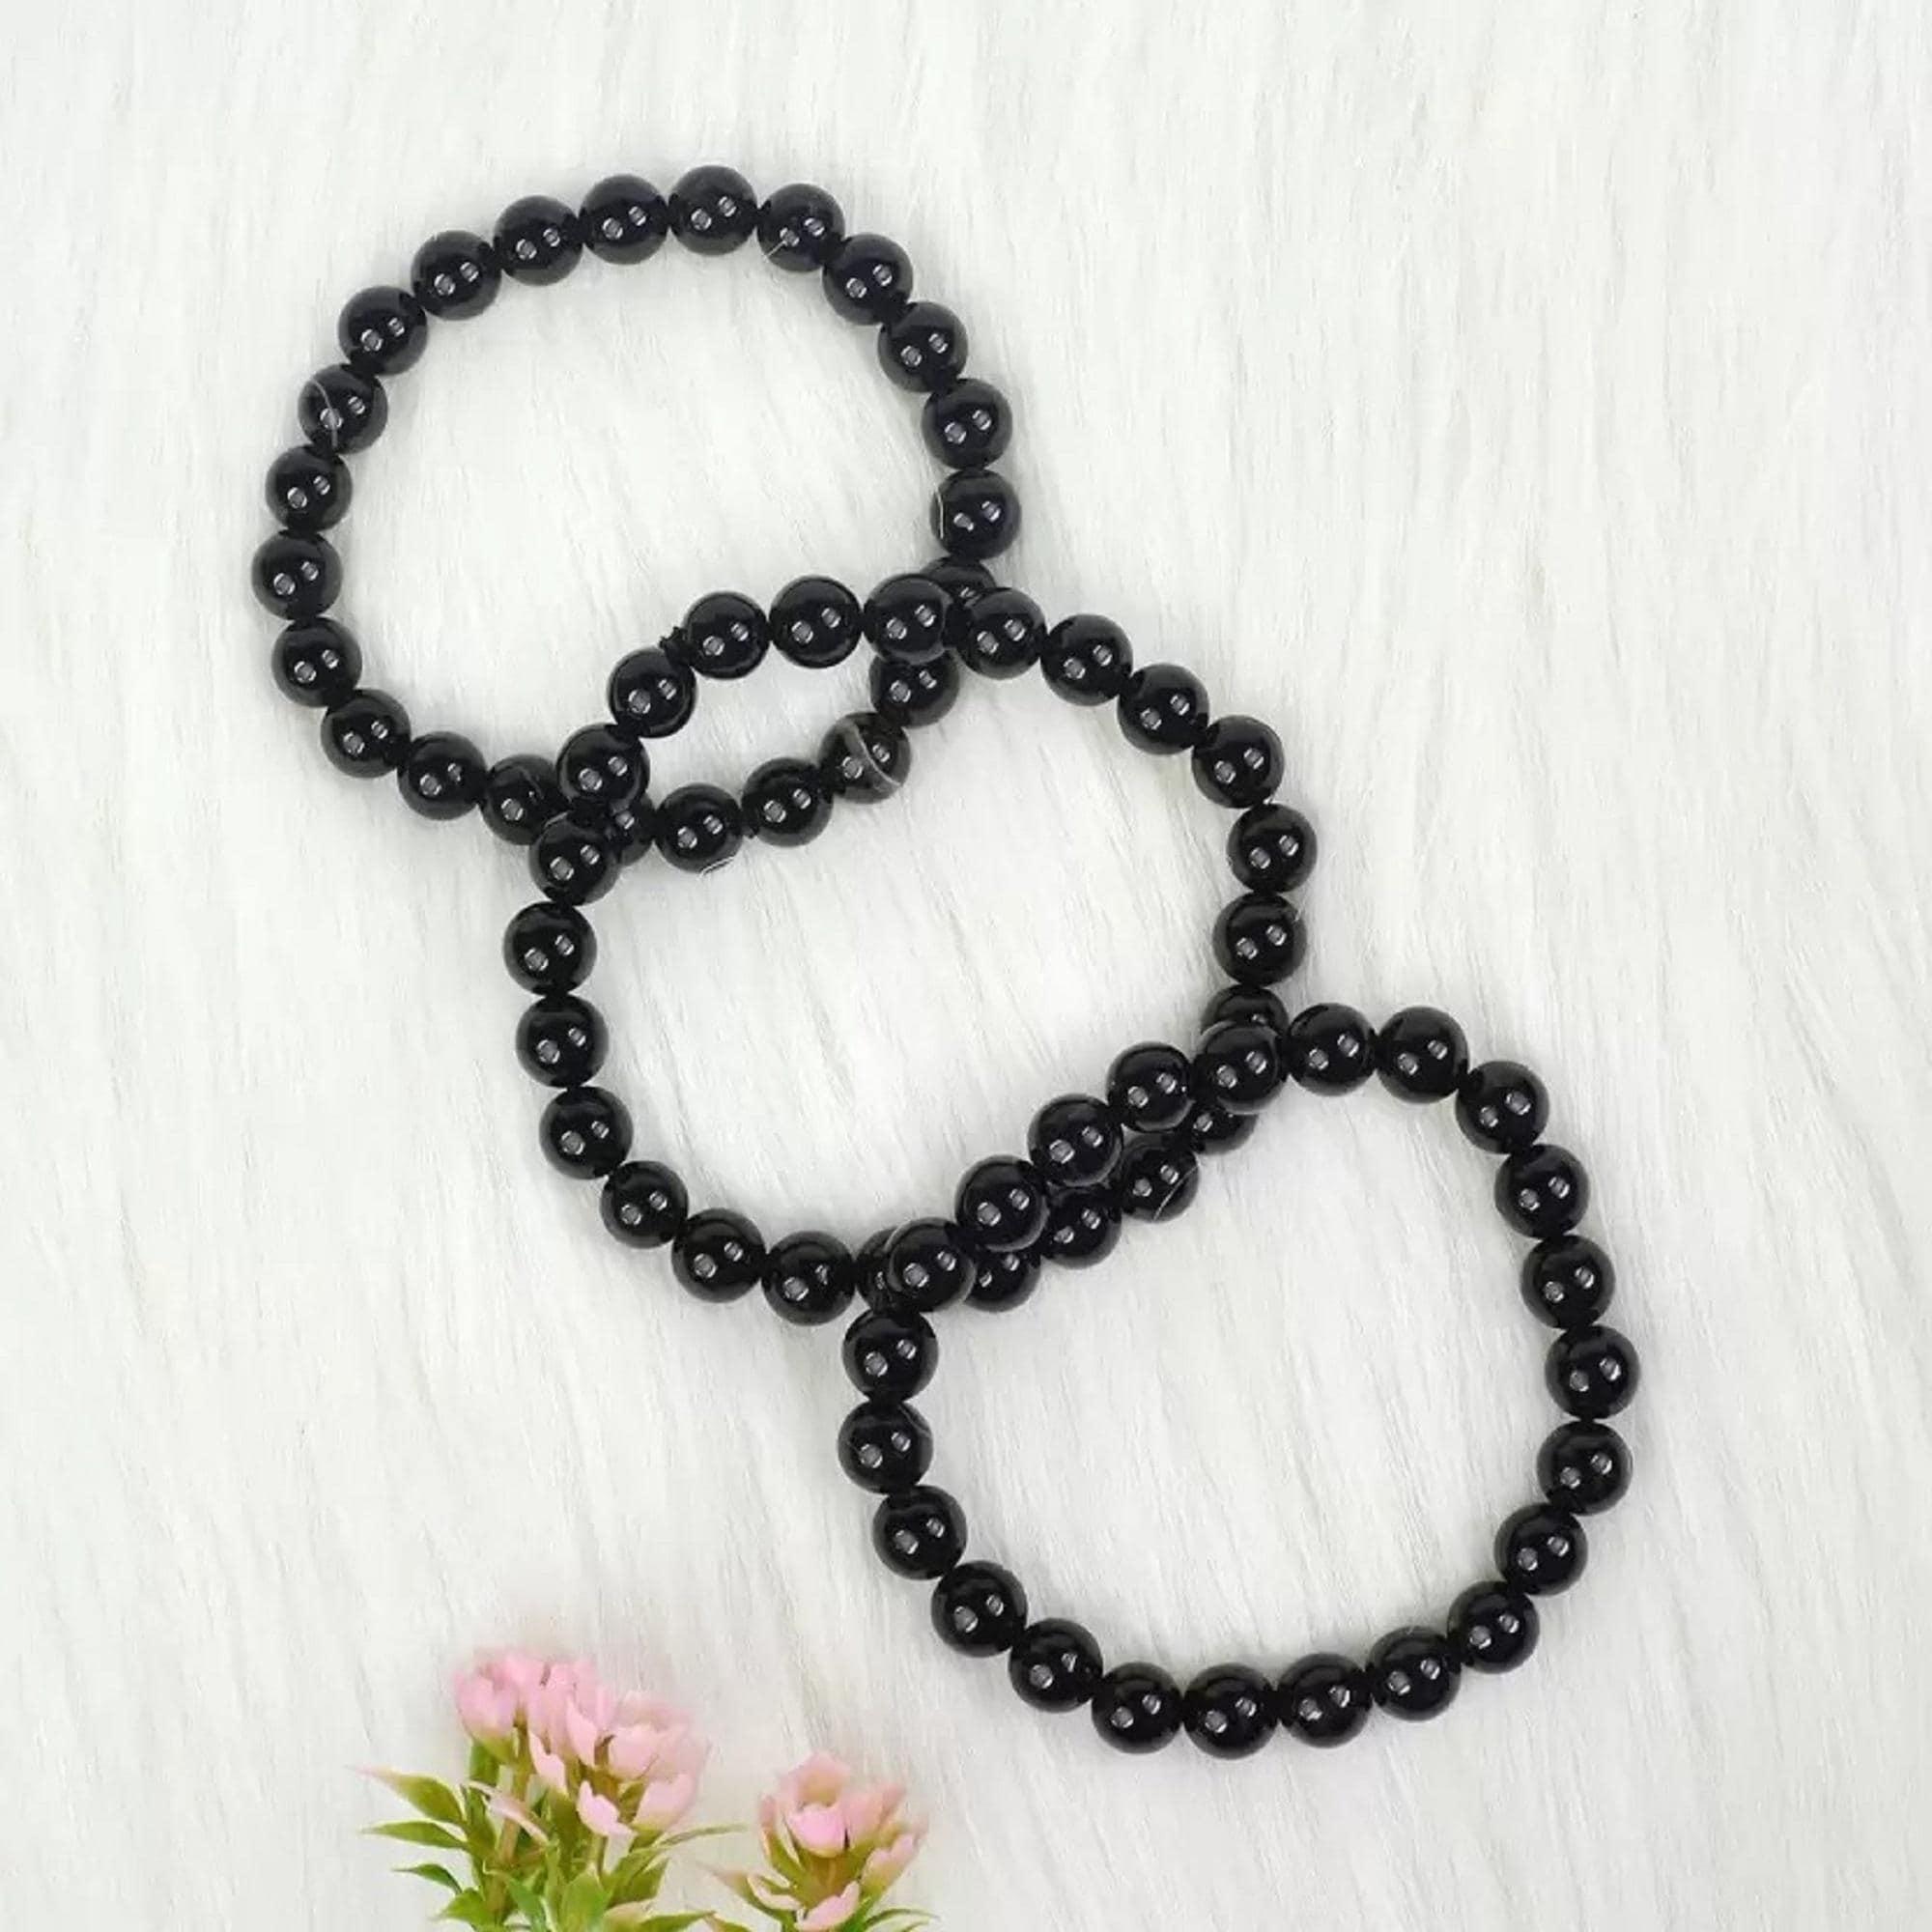
Rudrakshi Craft Black Stone Crystal Beads Agate Crystal Bracelet Set (Set of 2)
Type: Bracelets & Bangles
Brand: Rudrakshi Craft
Price: Rs. 1099
Black Stone Crystal Beads Agate Crystal Bracelet Set (Set of 2)
Features: A symbol for timeless existence and eternity, our Infinity Bracelet is delicately crafted and finished with utmost care. It embodies traditional workmanship and contemporary touch,Infinity Zircon Bracelets for Men, Women and Couples. Handmade with infinity charms and black thread,Care instructions:- In order to keep your lovely jewelry in perfect condition, we always advise keeping items out of contact with any chemicals, strong perfumes or water,Department Name: Unisex-Adult